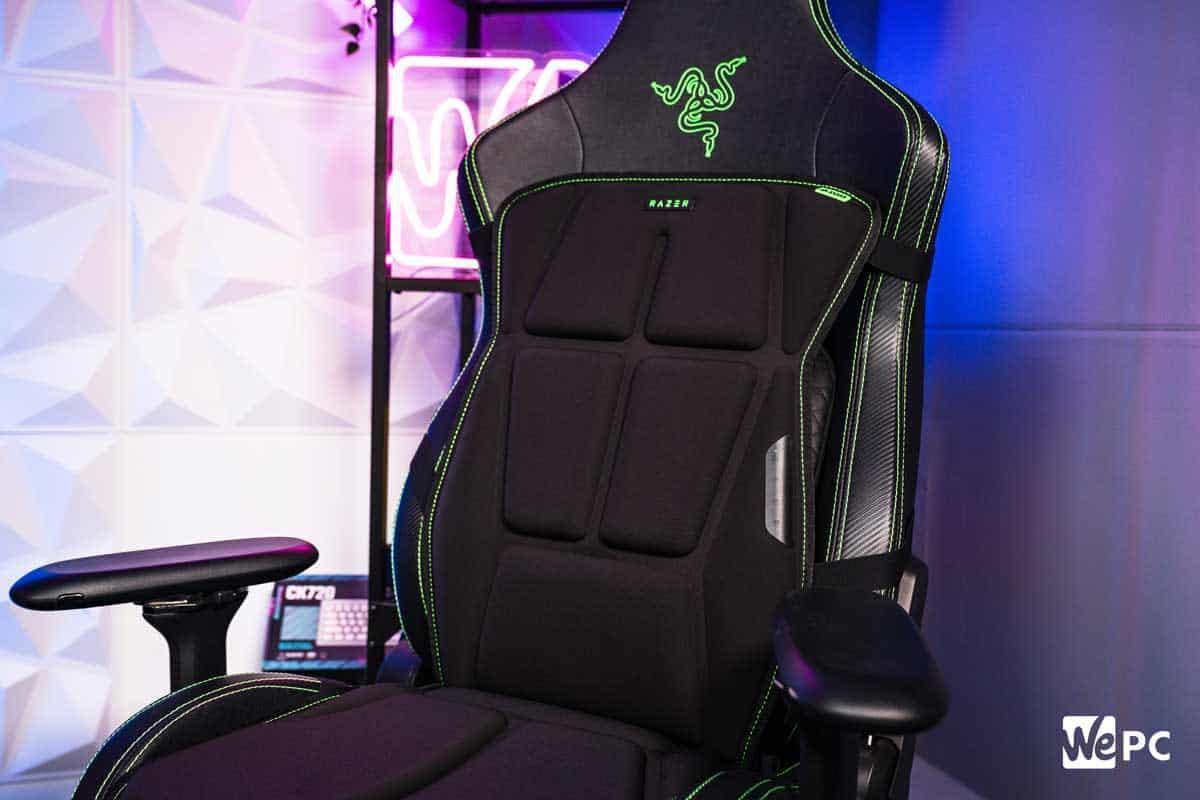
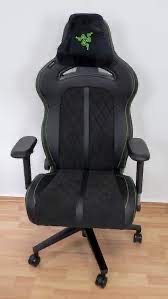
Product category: items_chair
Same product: no